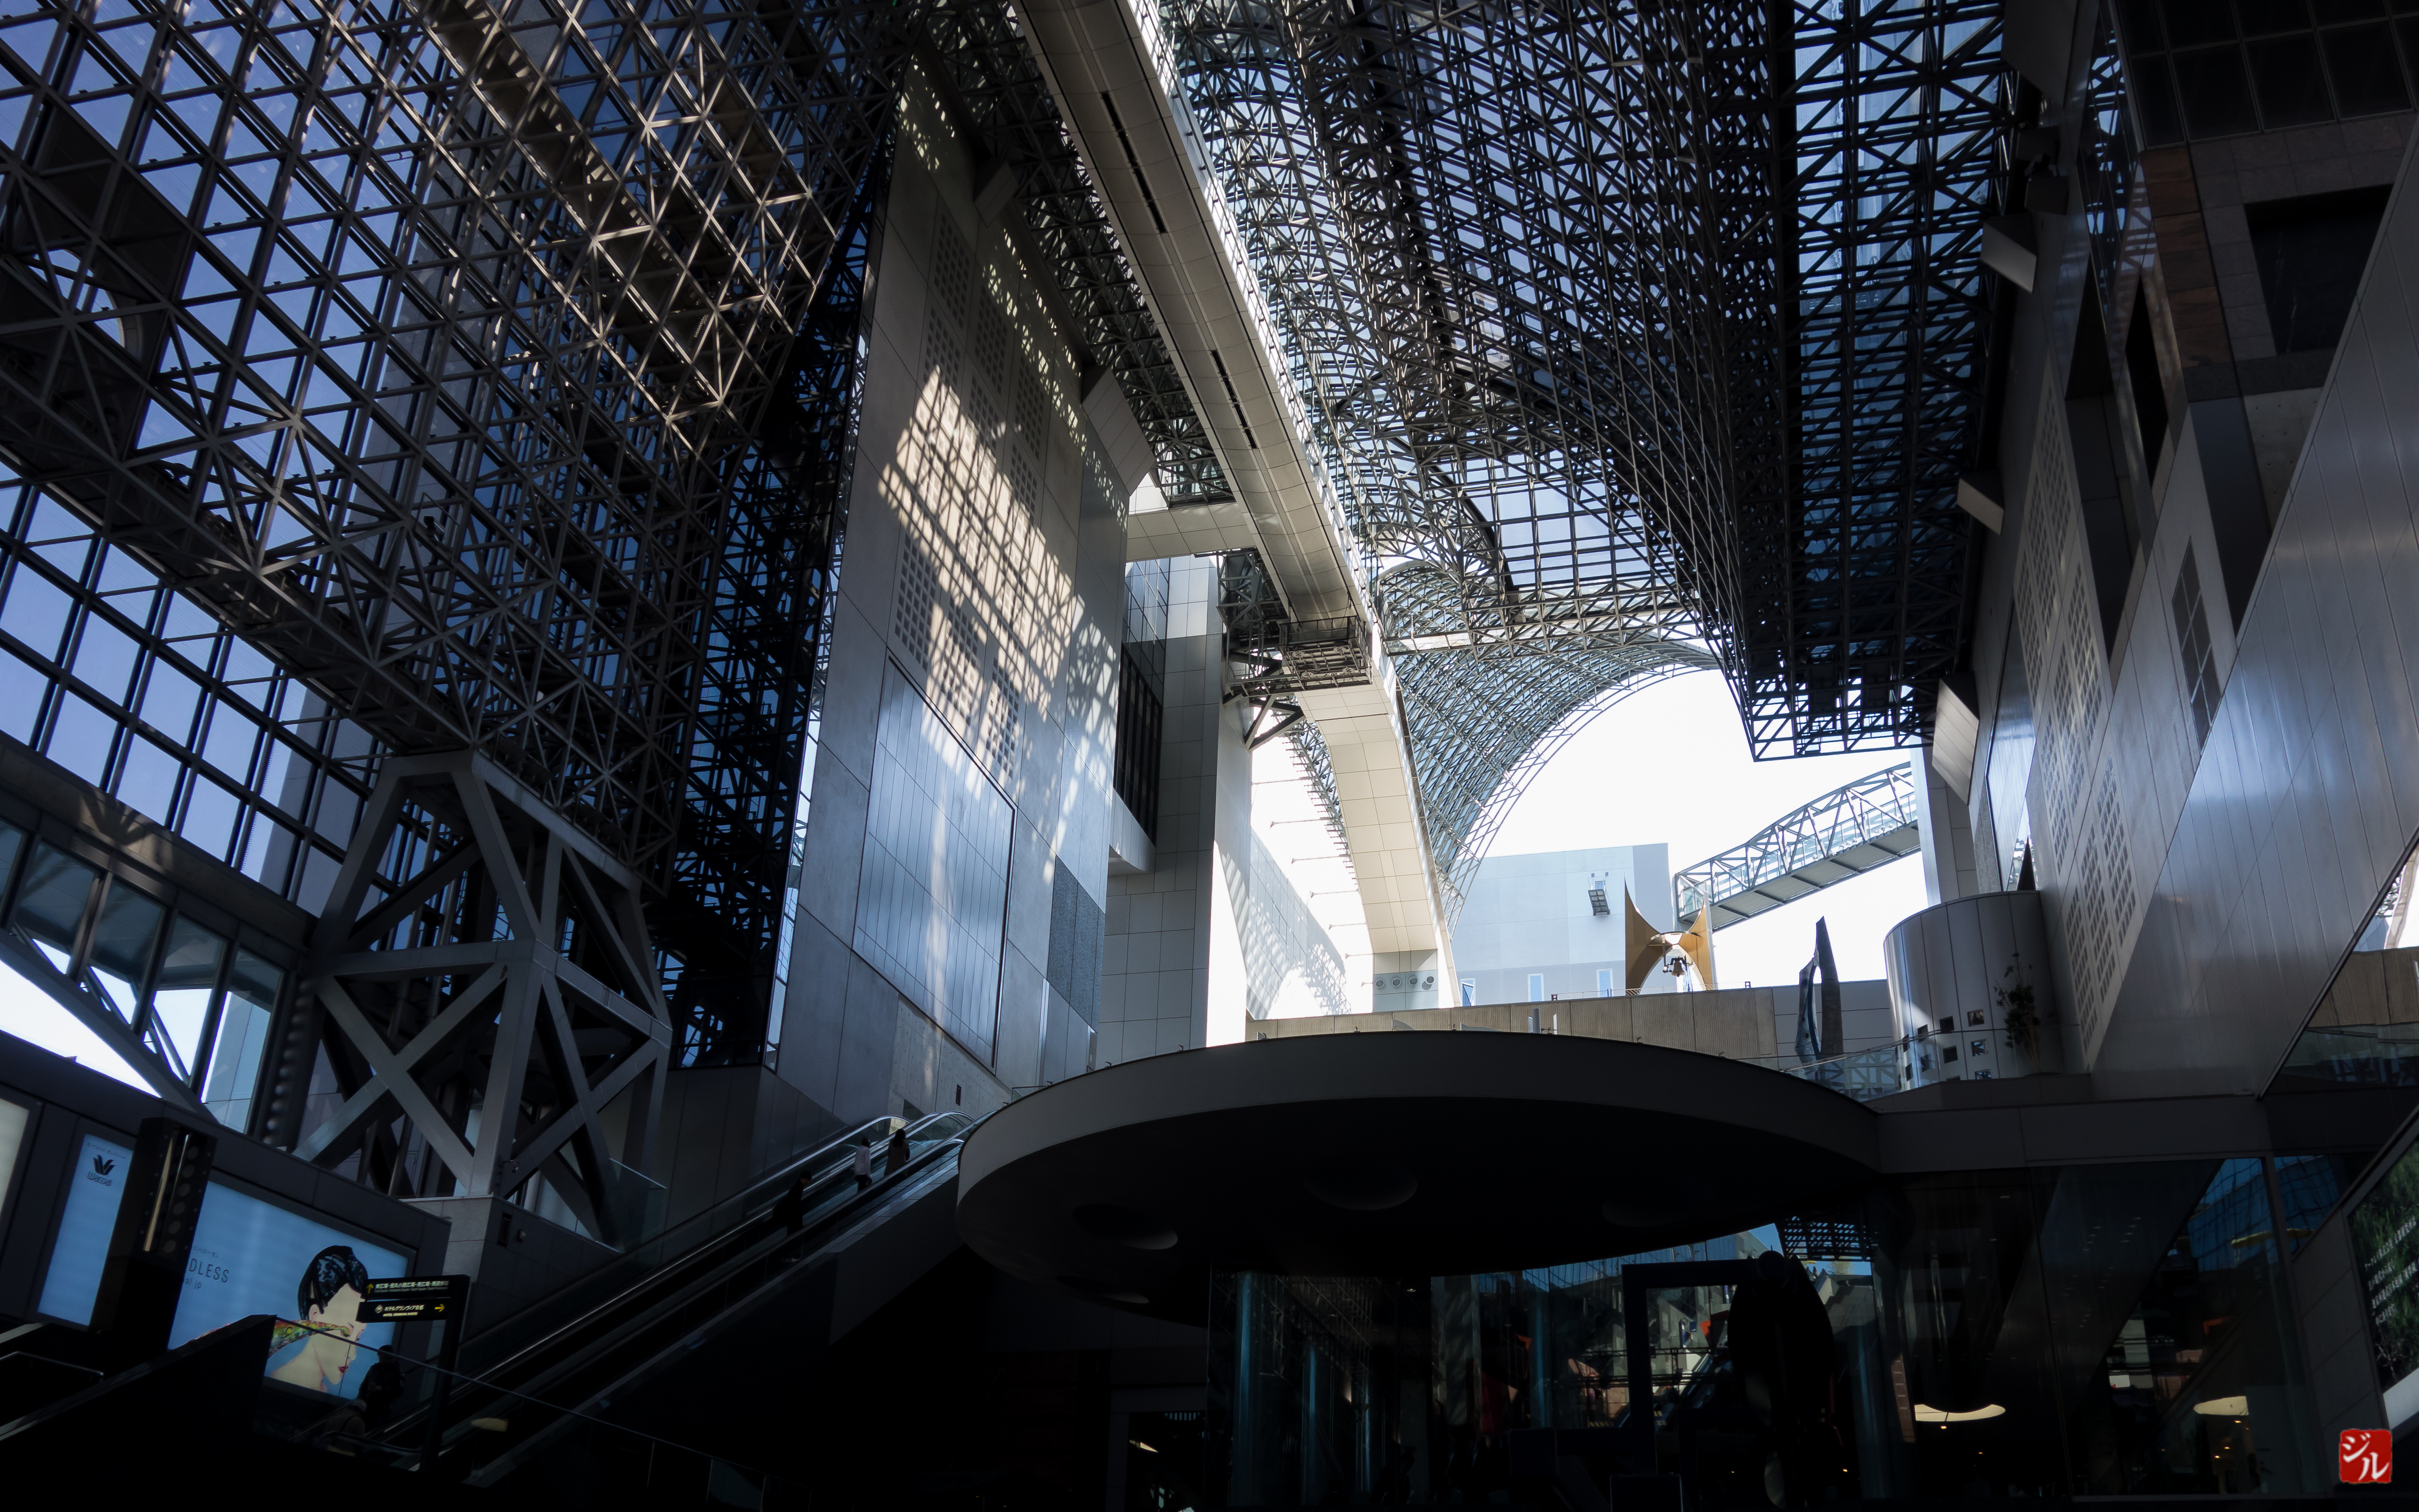
architecture, night, city, skyscraper, downtown, 2013, japon, tourist attraction, metropolis, urban area